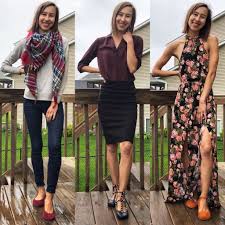
Label: Ballet Flat